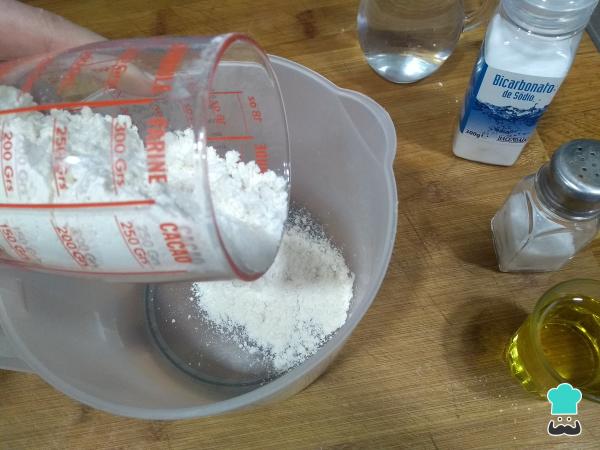
Prepara en un recipiente hondo la masa para piadinas. Vierte la harina, la sal y el bicarbonato en el recipiente y remueve para que se impregne toda la harina. A continuación, agrega el aceite, mezcla bien de nuevo y, finalmente, añade lentamente el agua mientras remueves y vas comprobando la textura que adquiere la masa. Una vez puedas manejarla con las manos, no necesitará añadir más agua.Truco: Añade más agua si ves que la masa queda muy seca.